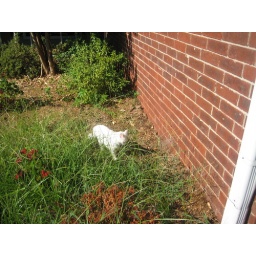
Luna helping me in the flower bed